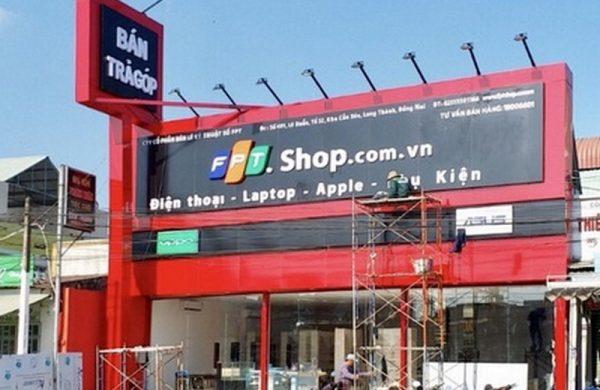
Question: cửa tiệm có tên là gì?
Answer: cửa tiệm có tên là fpt shop